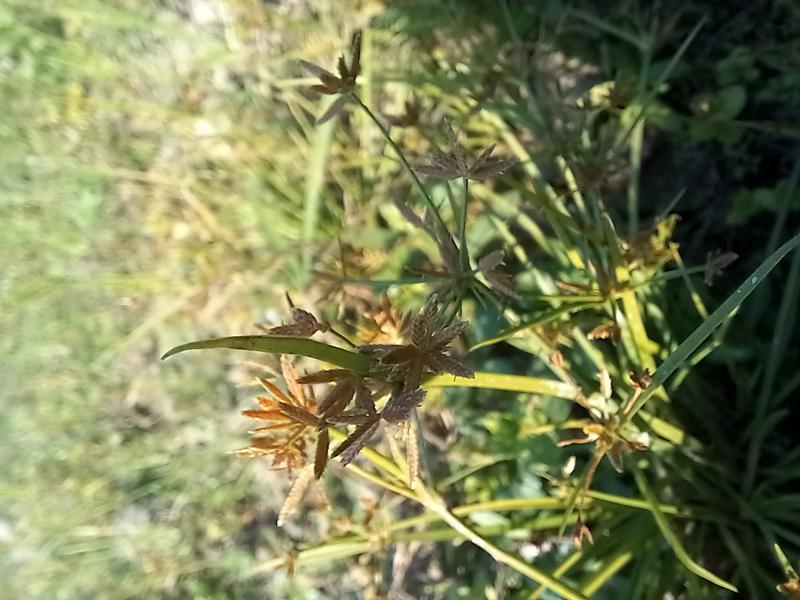
Weed species: Cyperus ochraceus